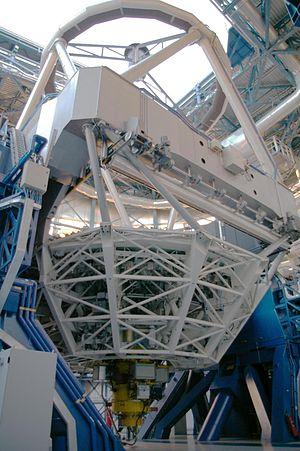
Le Très Grand Télescope, en anglais Very Large Telescope, est un ensemble de quatre télescopes principaux et quatre auxiliaires. Il est situé à l'Observatoire du Cerro Paranal dans le désert d'Atacama au nord du Chili, à une altitude de 2 635 m. Il permet l'étude des astres dans les longueurs d'onde allant du visible à l'infrarouge.
L'Observatoire du Cerro Paranal est un observatoire astronomique professionnel situé sur le Cerro Paranal, dans le désert d'Atacama, au nord du Chili, à une altitude de 2 635 mètres. Il permet l'étude des astres dans les longueurs d'onde allant de l'ultraviolet à l'infrarouge.